Pat Garrity

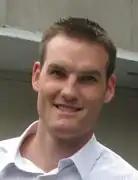
Garrity at the Air Canada Centre in 2008

Patrick Joseph Garrity (born August 23, 1976) is an American former professional basketball player who played from 1998 to 2008 in the National Basketball Association (NBA). A power forward who was known as a three-point marksman, Garrity played for the Phoenix Suns and the Orlando Magic. He served as an assistant general manager of the Detroit Pistons from 2016 to 2020.